Javier Milei 2023 presidential campaign

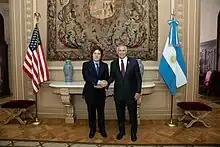
Milei with Marc Stanley, the U.S. ambassador to Argentina, in 2022

Milei's foreign policy proposals have been described as radical. In August 2023, he dismissed the possible participation of Argentina to BRICS, said he would freeze relations with China, and have Argentina, South America's second-biggest economy, pull out of the Mercosur trade bloc with Brazil. Additionally, he scorned socialists in Latin America and abroad. Analysts stated that a breakdown of Argentina–China relations could harm the Argentine economy. About China, Milei said: "People are not free in China, they can't do what they want and when they do it, they get killed. Would you trade with an assassin?"